Thomas Gouge

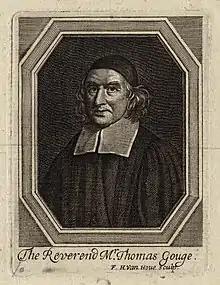
Thomas Gouge, Presbyterian vicar of St. Sepulchre until 1662

Thomas Gouge (19 September 1605 – 29 October 1681) was an English Presbyterian clergyman, a contemporary of Samuel Pepys, associated with the Puritan movement.